Nanjing Lukou International Airport

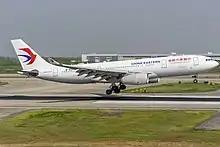
China Eastern Airlines Airbus A330-243 landing on Runway 07 of NKG

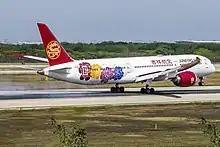
Juneyao Air Boeing 787-9 Dreamliner in "Chinese Peony (梦旅生花)" special colours operating the Osaka to Nanjing route landing on runway 07 of NKG

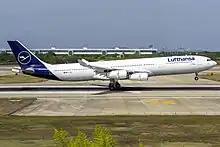
Lufthansa Airbus A340-313 landing on runway 07 of NKG

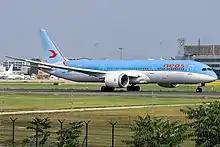
Neos Boeing 787-9 Dreamliner taxiing in NKG

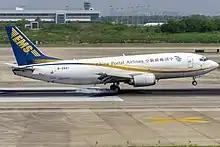
China Postal Airlines Boeing 737-3Q8(SF) landing on runway 07 of NKG

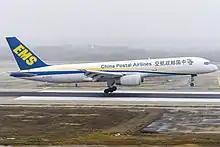
China Postal Airlines Boeing 757-2Y0(PCF) landing on runway 07 of NKG

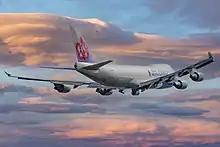
China Airlines Cargo Boeing 747-409F Departing from NKG

The airport is accessed by Konggang Road, which connects to the Airport Expressway. The Airport Expressway is part of S55 Ningxuan (Nanjing-Xuancheng) Expressway.